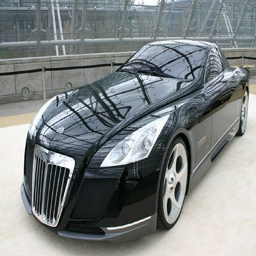
cars of the near future